Masterworks Broadway

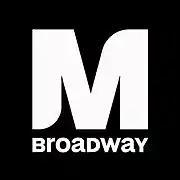
Masterworks Broadway logo

]Masterworks Broadway is a record label created by the consolidation of Sony Music Entertainment's Broadway theatre music divisions, Columbia Broadway Masterworks and RCA Victor Records' Broadway series.